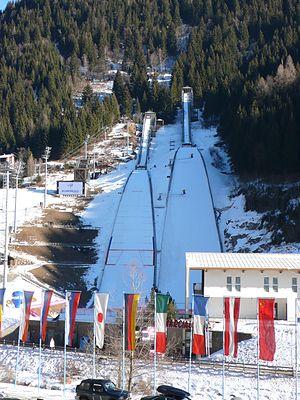
Les Tremplins Giuseppe Dal Ben de Predazzo
Les épreuves de combiné nordique à l'Universiade d'hiver 2013 se déroulent du 13 décembre 2013 au 18 décembre 2013 à Predazzo sur le tremplin Giuseppe dal Ben pour le saut à ski et à Tesero pour le ski de fond.
Les tremplins Giuseppe Dal Ben, ou stade de saut Giuseppe Dal Ben, en italien Trampolini Giuseppe Dal Ben ou Stadio del salto Giuseppe Dal Ben, sont des tremplins de saut à ski situés à Predazzo en Italie.